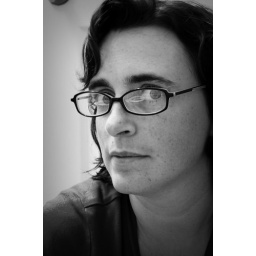
Yes, that's the toilet seat in the reflection of my glasses. That's what I get for being in a hurry.